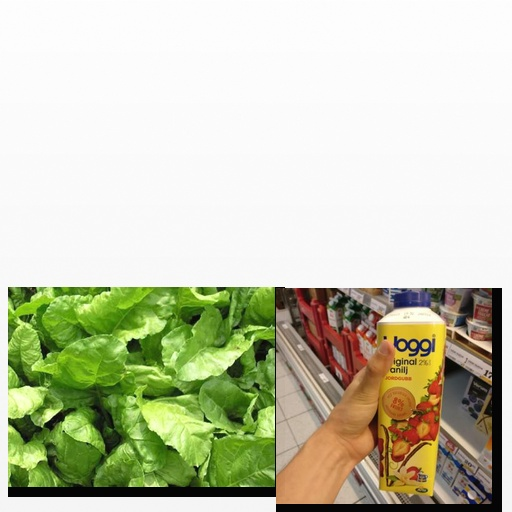
Food items: spinach, strawberry_yogurt